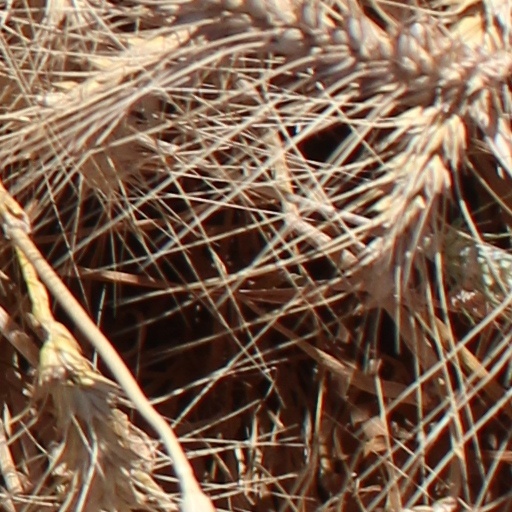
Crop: wheat